Stuart Fraser (civil servant)

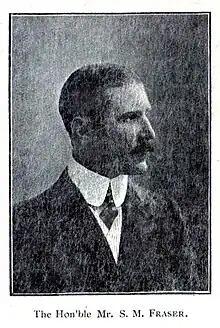

Sir Stuart Milford Fraser, (2 June 1864 – 1 December 1963) was a distinguished officer of the Foreign and Political Department of the Government of India. Five years after joining the Indian Civil Service, he was appointed tutor to the Maharajas of Kolhapur and Bhavnagar, and later (1896–1902) was tutor and guardian to the Maharaja of Mysore. The Fraser Town locality in Bangalore was named after him.